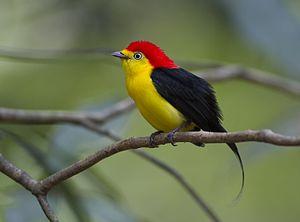
Pipra est un genre d'oiseaux de la famille des Pipridae.